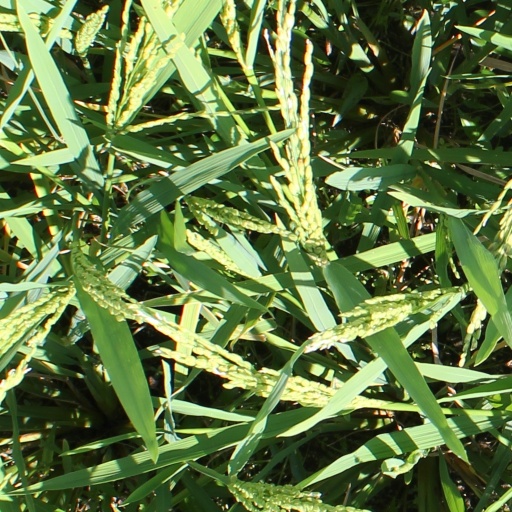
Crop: rice